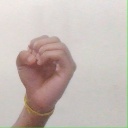
अक्षर: ऊ